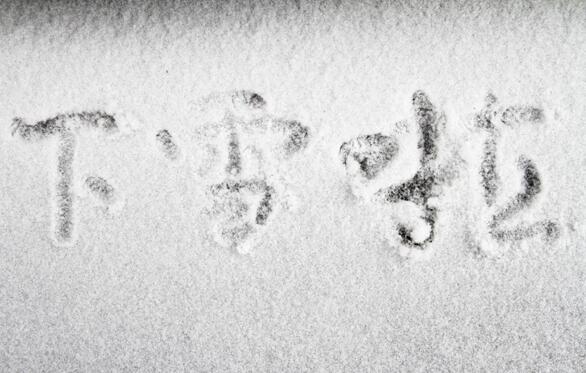
Weather: snow or frosty